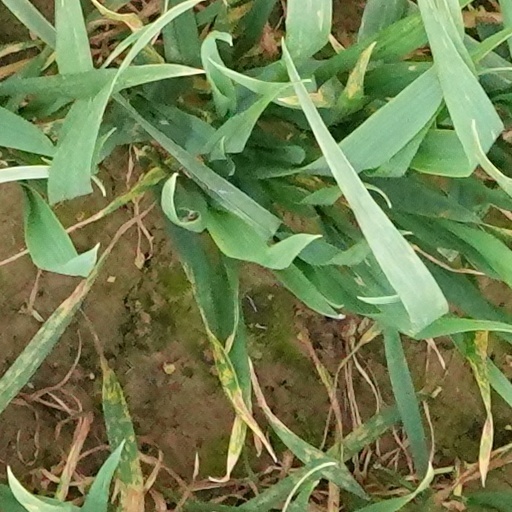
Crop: wheat